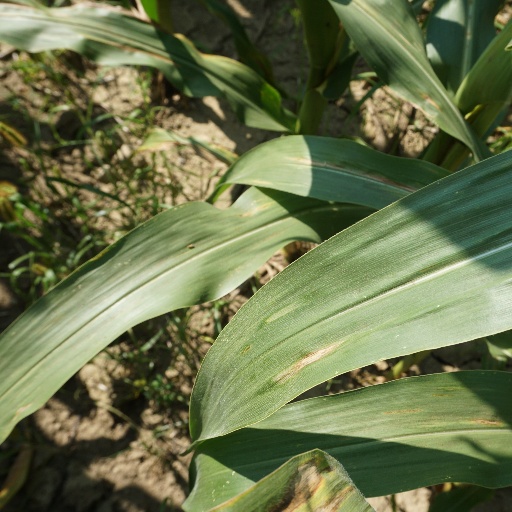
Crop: maize; corn